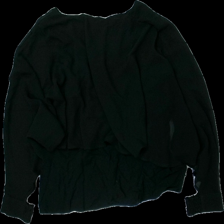
View: back
Type: Top
Category: Ladies
Brand: Soya/Soyaconcept
Colors: Black
Material: 63% polyester 37% bomull
Pattern: Transparent
Cut: C-collar
Season: All
Damage: lösa trådar
Damage location: bottom center
Price range: <50
Recommended usage: Reuse
Description: top